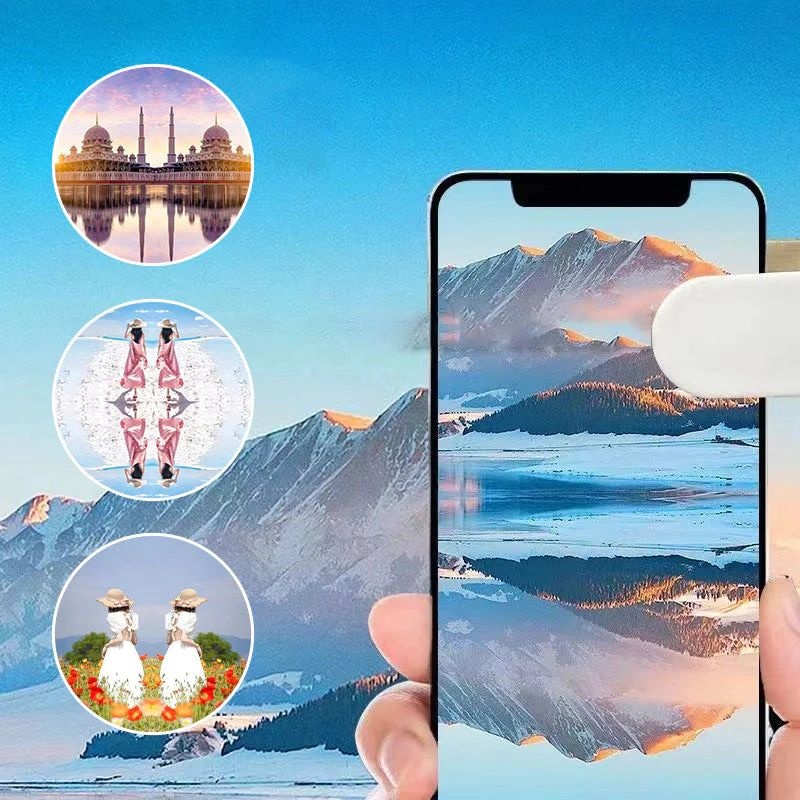
Mobiltelefon reflektionskamera
FUNKTIONER [Hållbar] Satsen är tillverkad av legering och har en stabil struktur samtidigt som den är lätt och hållbar. Spegeln är tillverkad av högkvalitativt glas och är skakfri med en vanlig dämpningsdesign. [Öka kapaciteten för bakre kameran] Den är lämplig för vloggers, bloggare, videografer och fotografer som vill ha maximal prestanda på sociala medier som YouTube, Facebook, TikTok, eller om du bara vill ha bra kvalitet på video som fångats av din mest briljanta kameramobil. SPECIFIKATIONER Färg: Svart, Vit Vikt: 100g Paketet innehåller: 1 * mobiltelefon reflektionskamera + 1 * organisatör + 1 * dammfri trasa OBS Vänligen tillåt en liten storleksskillnad på grund av manuell mätning. På grund av olika skärm och ljuseffekter kan den faktiska färgen på föremålet skilja sig något från färgen som visas på bilderna.
Brand: Vitamateriale
Category: Electronics > Communications > Telephony > Mobile & Smart Phone Accessories > Mobile Phone Camera Accessories > Remote Shutters